Karl Daub

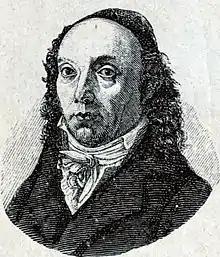
Karl Daub

Karl Daub (20 March 176522 November 1836) was a German Protestant theologian.